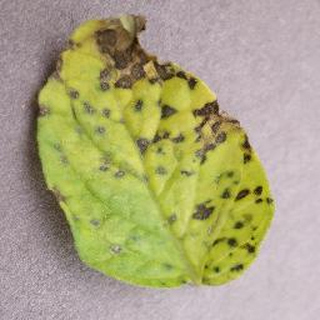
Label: tomato_septoria_leaf_spot